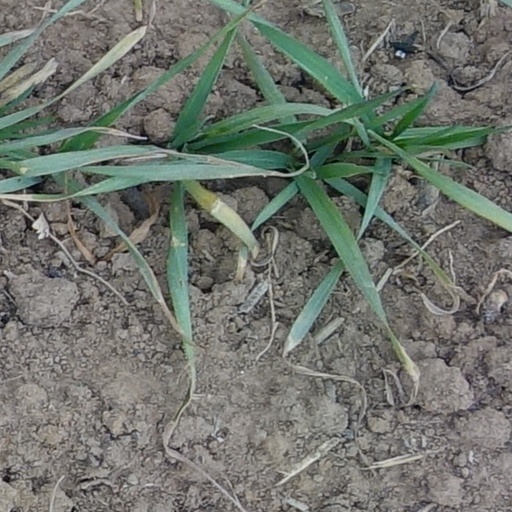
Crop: wheat